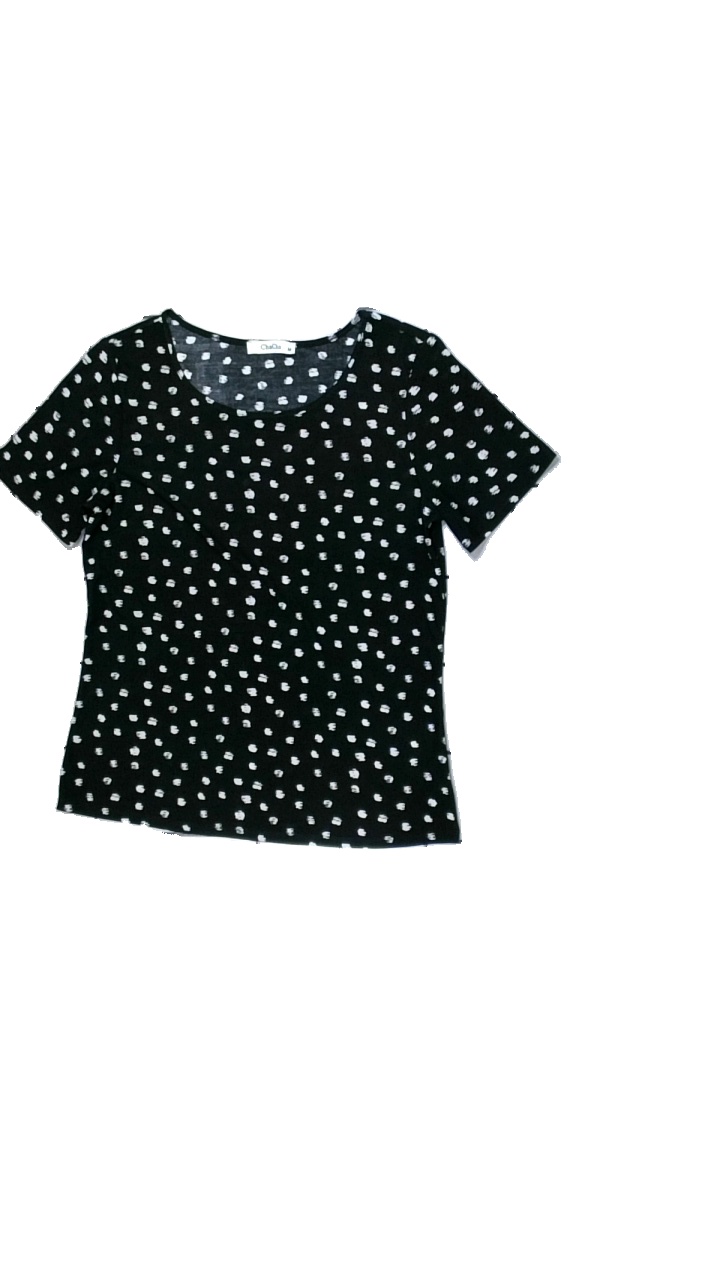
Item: T-shirt (Ladies)
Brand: Chacha
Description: prickig t-shirt
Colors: Black, White
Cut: Regular
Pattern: Dots
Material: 100% polyester
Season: All
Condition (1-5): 5
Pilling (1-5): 5
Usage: Reuse
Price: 50-100